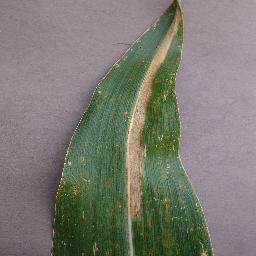
Label: Corn___Northern_Leaf_Blight